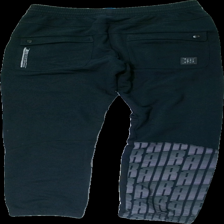
View: back
Type: Trousers
Category: Men
Brand: Nike
Colors: Blue, Black, Grey
Material: 81% cotton 19% polyester
Pattern: Geometric print
Cut: Regular
Size: S
Season: All
Stains: Minor
Price range: 50-100
Recommended usage: Reuse
Comment: and embroided logo